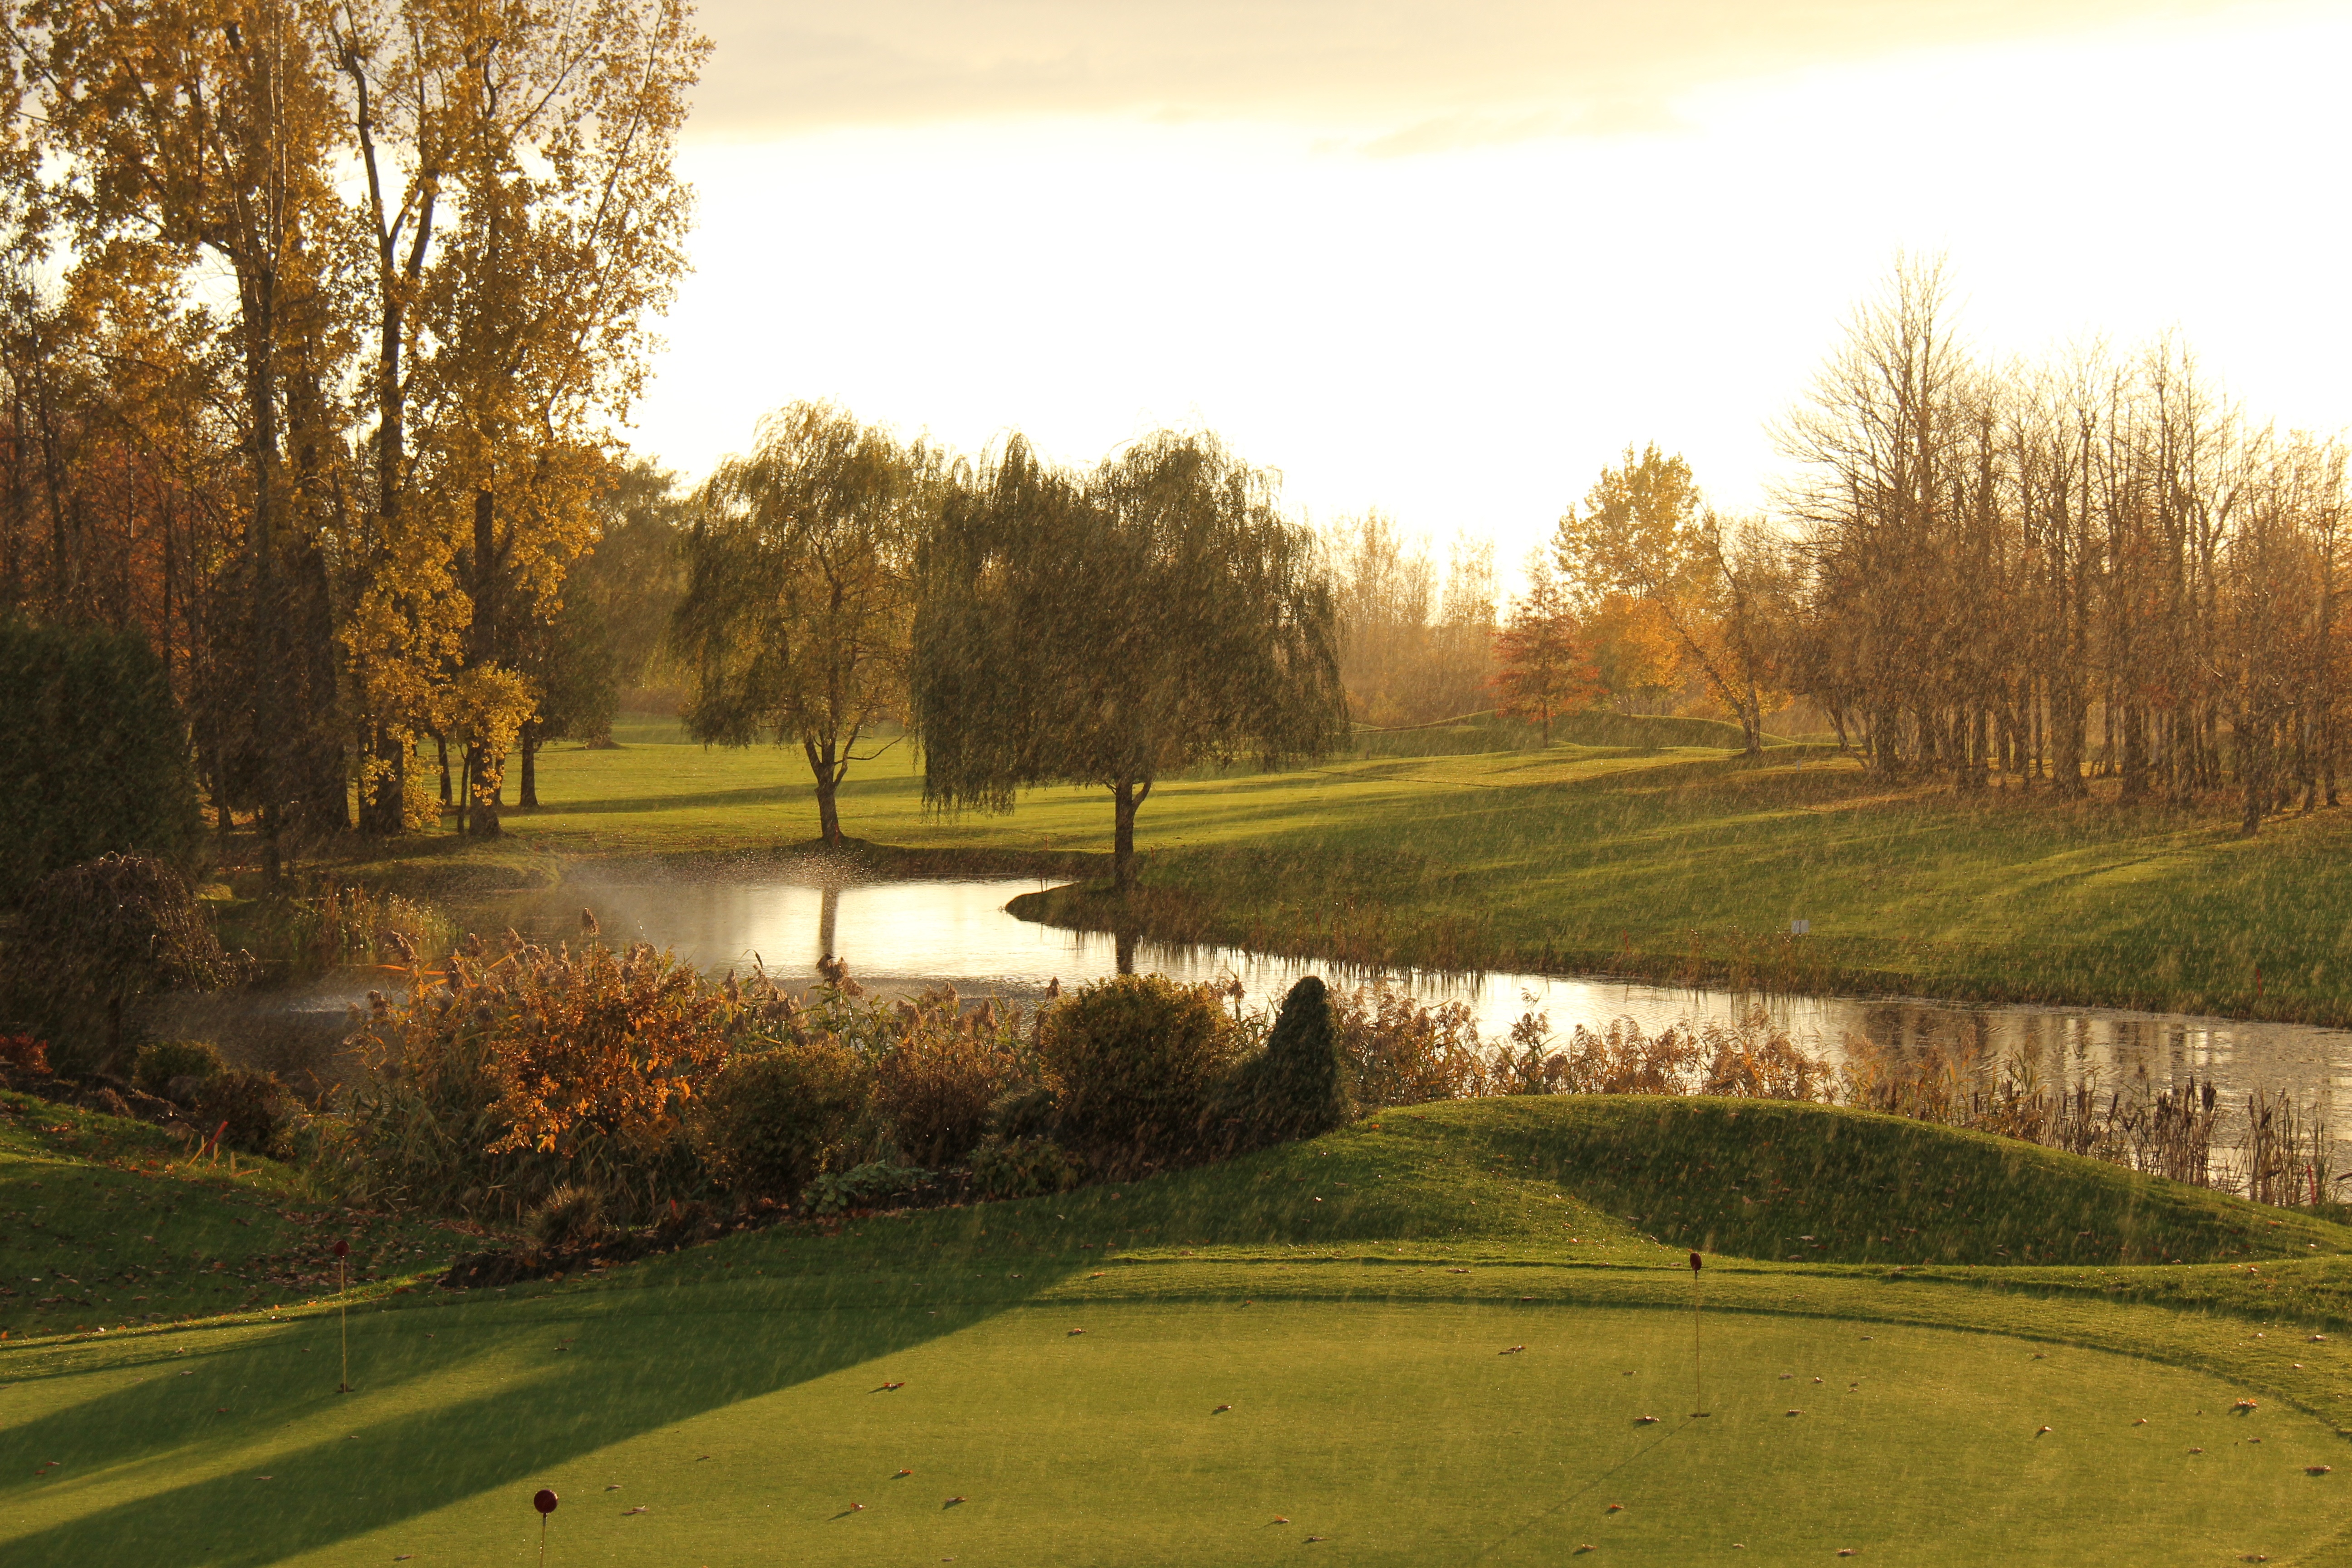
tree, grass, structure, field, lawn, meadow, morning, recreation, autumn, golf, golf course, golf club, estate, rural area, outdoor recreation, sport venue